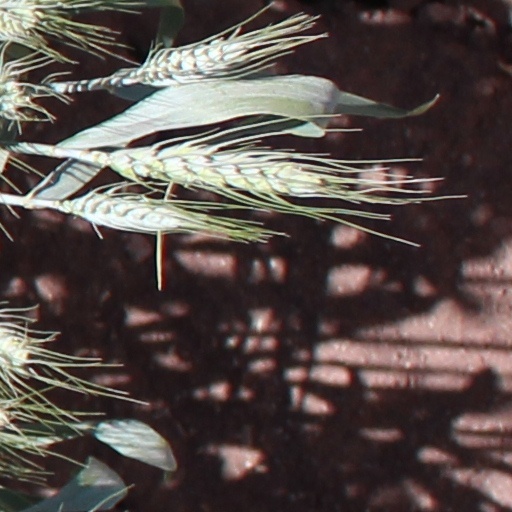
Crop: wheat